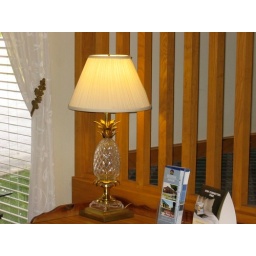
Medium-sized pineapple accent lamp in the lobby of a Best Western on the north side of Kansas City, MO.